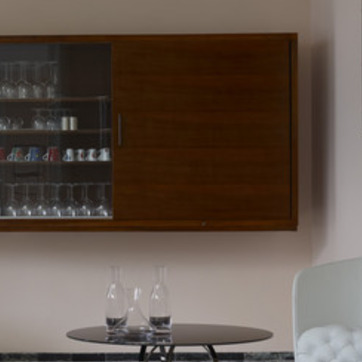
Material: wood